Ribbon microphone

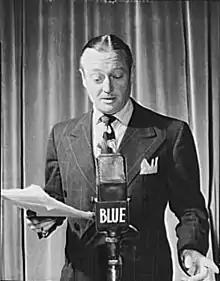
Edmund Lowe using a ribbon microphone in 1942

In the early 1920s, Walter H. Schottky and Erwin Gerlach co-invented the first ribbon microphone. By turning the ribbon circuit in the opposite direction, they also invented the first ribbon loudspeaker. A few years later, Harry F. Olson of RCA started developing ribbon microphones using field coils and permanent magnets. The RCA Photophone Type PB-31 was commercially manufactured in 1931, greatly impacting the audio recording and broadcasting industries. Condenser microphones at the time could not compare to its frequency response. Radio City Music Hall employed PB-31s in 1932. The following year, RCA introduced the Type 44A Velocity Microphone. Its tone and pattern control helped reduce reverberation. Many RCA ribbon models are still in use and valued by audio engineers.